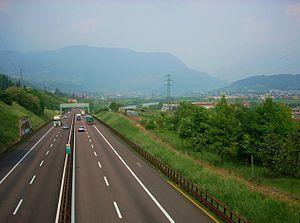
Le réseau autoroutier italien est divisé en deux catégories :